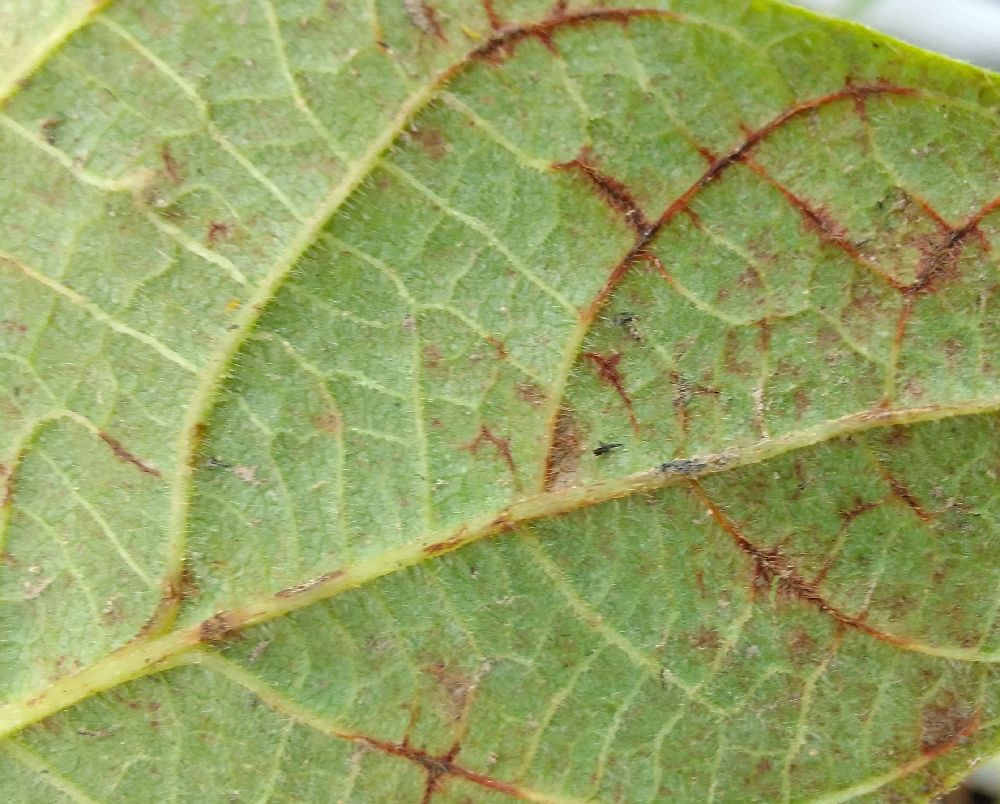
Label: anthracnose